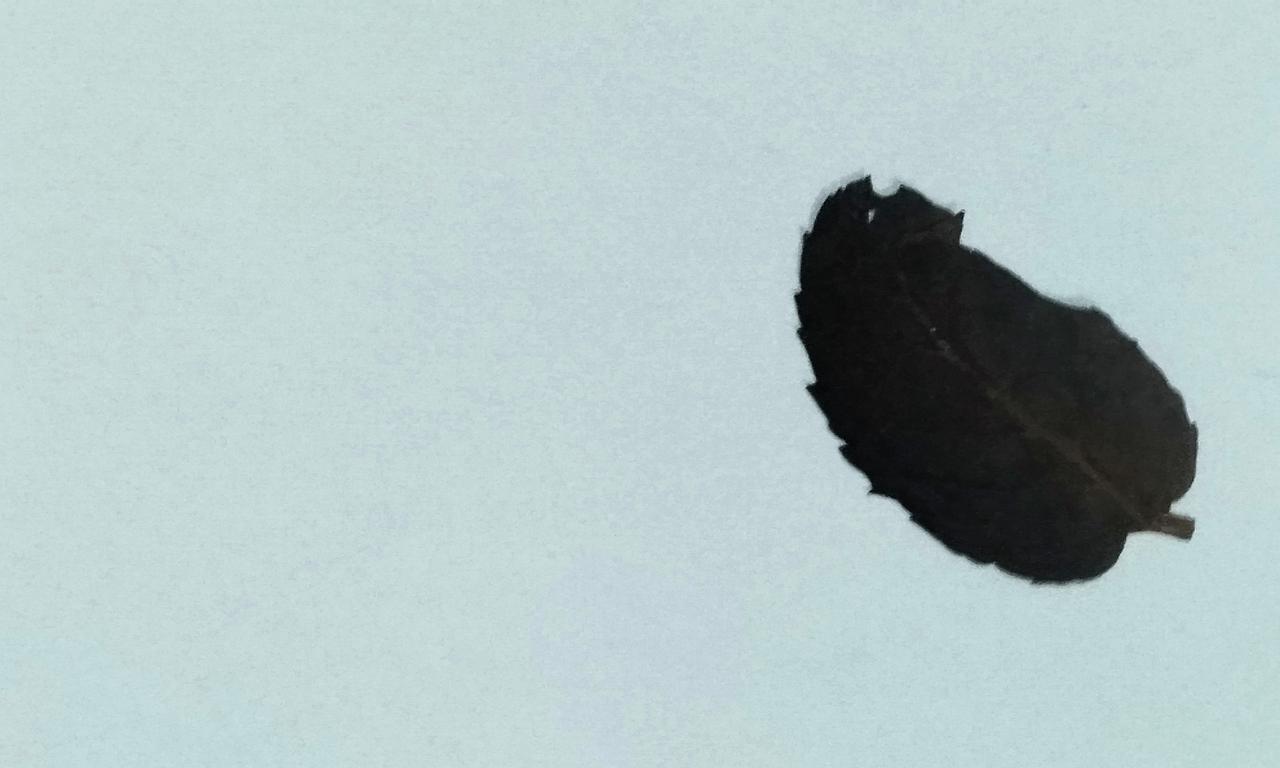
Label: Dried